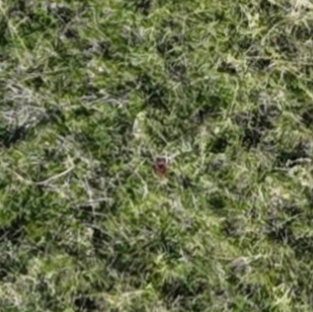
Month: october
Dye color: red
Dye concentration: high